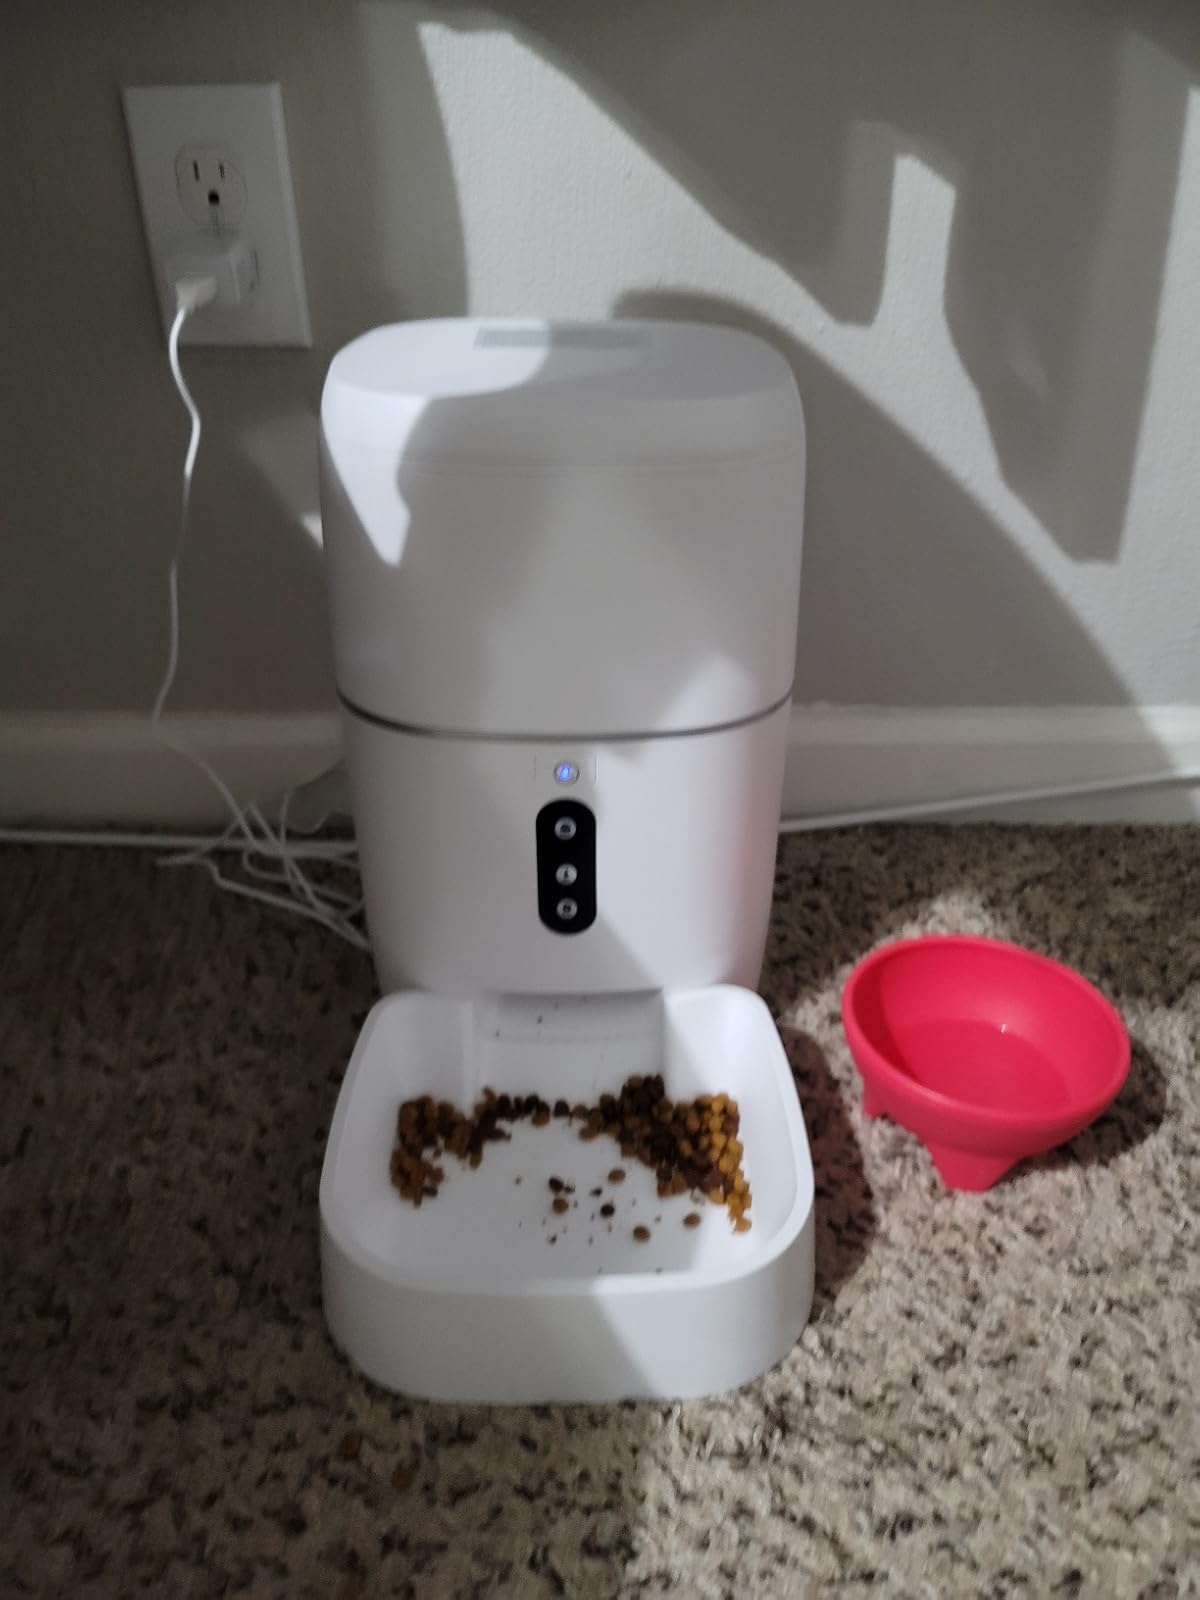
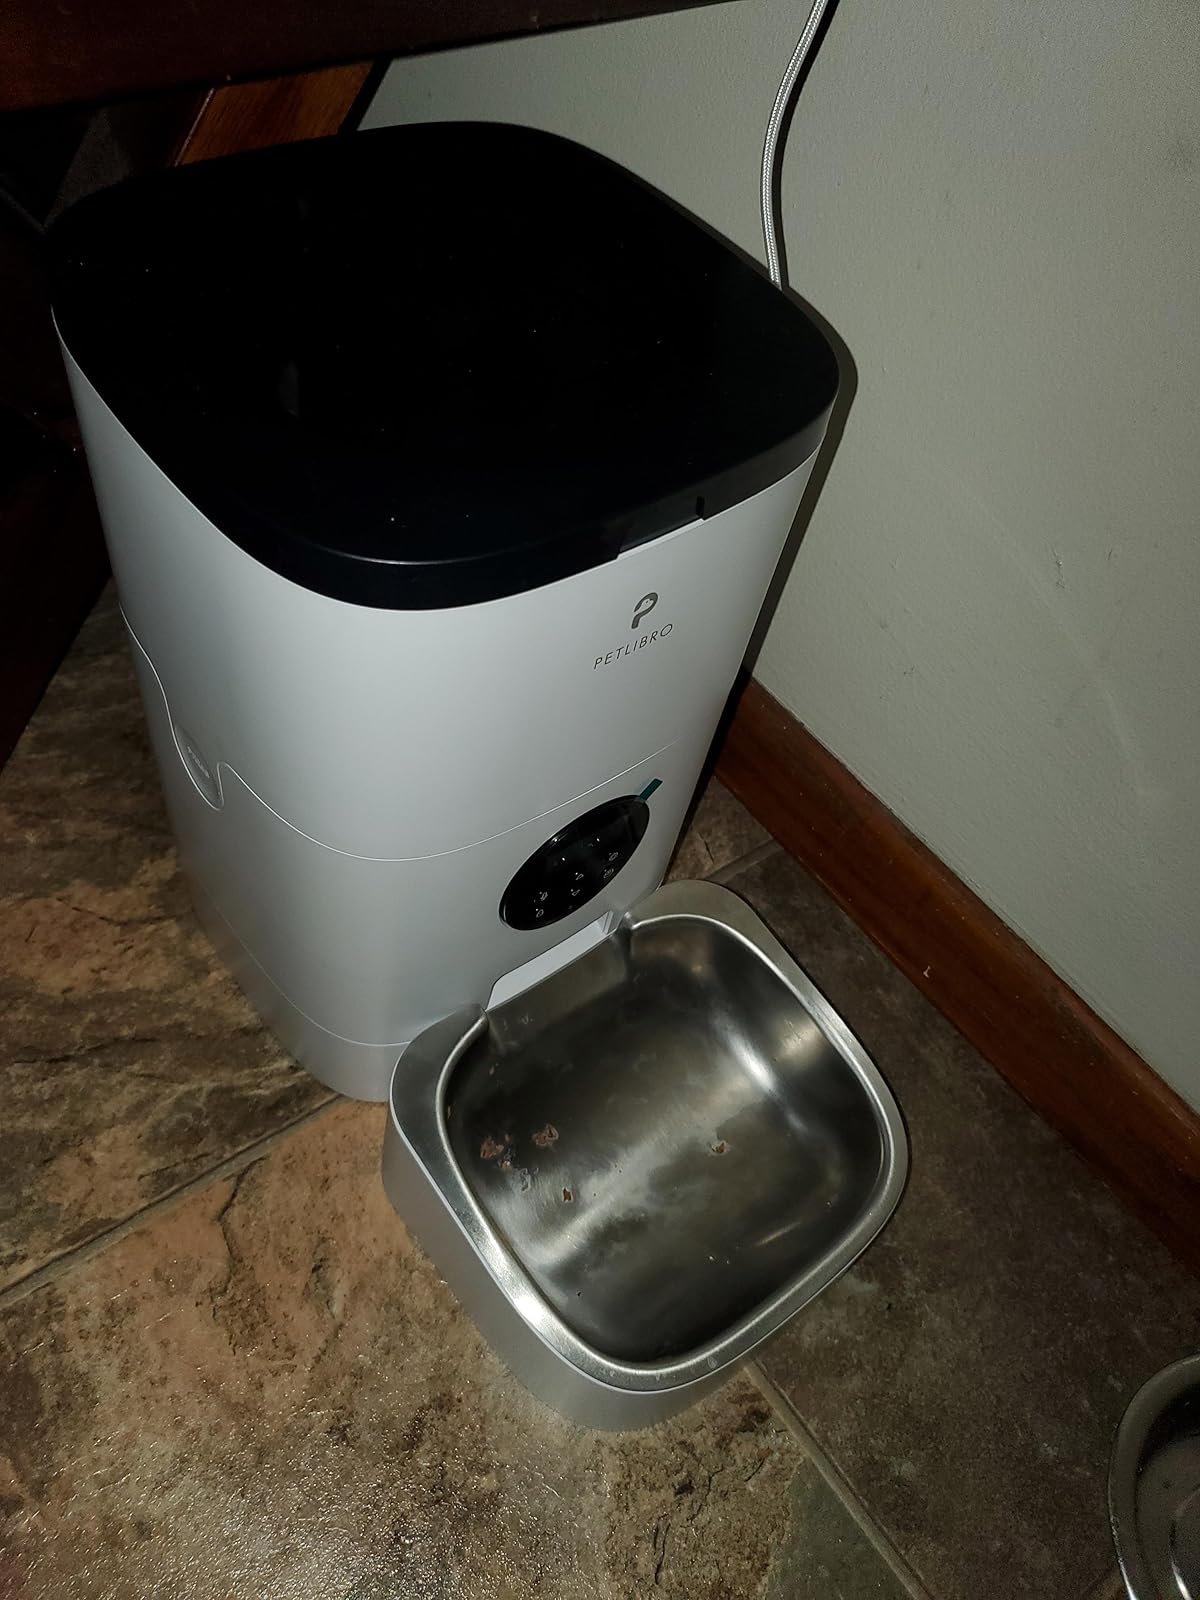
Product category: items_feeder
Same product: no